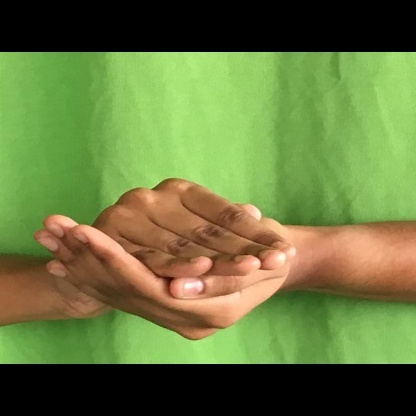
Mudra: Samputa